Broderstorf station

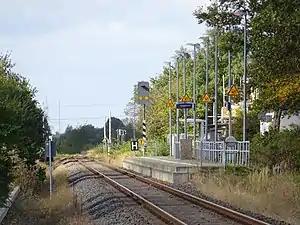
2018

Broderstorf station is a railway station in the municipality of Broderstorf, located in the Rostock district in Mecklenburg-Vorpommern, Germany.